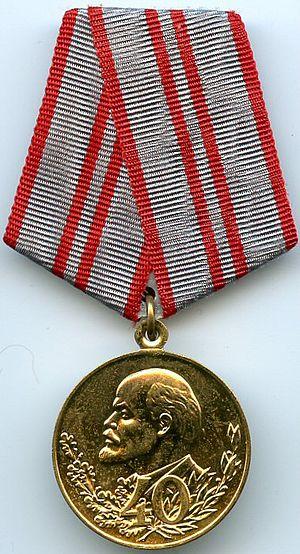
Médaille du Jubilé ""40 Ans des Forces Armées de l'URSS"" (avers) Русский: Юбилейная медаль «40 лет Вооружённых Сил СССР», аверс медали."